Robert Willis (engineer)

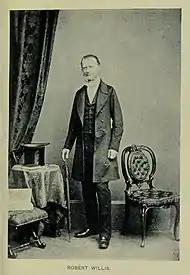
Robert Willis at about the time he lectured at the School of Mines

From 1837 to 1875 Willis served as Jacksonian Professor of Natural Philosophy at Cambridge, and from 1853 onward he was a lecturer in applied mechanics at the government school of mines. In 1837 he read a paper "On the teeth of wheels", and in the following year published this in more detail, proposing the "Odontagraph", (also called "Odontograph") a device to allow a craftsman to determine the proper shape of teeth on wheels of different diameters. This was widely used for many years. In 1841 he published his "Principles of Mechanism", and in 1851 "A System of Apparatus for the Use of Lecturers and Experimenters in Mechanical Philosophy".